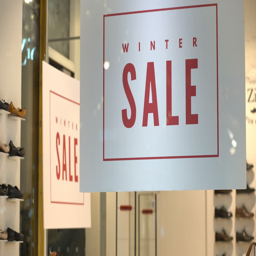
sale sign and showcase model .